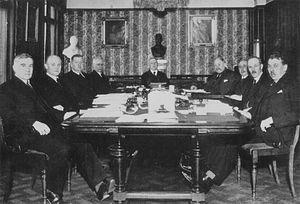
Le Gouvernement Mowinckel III est un gouvernement norvégien mené par Johan Ludwig Mowinckel. Ce gouvernement est à la tête de la Norvège du 3 février 1933 au 20 mars 1935.